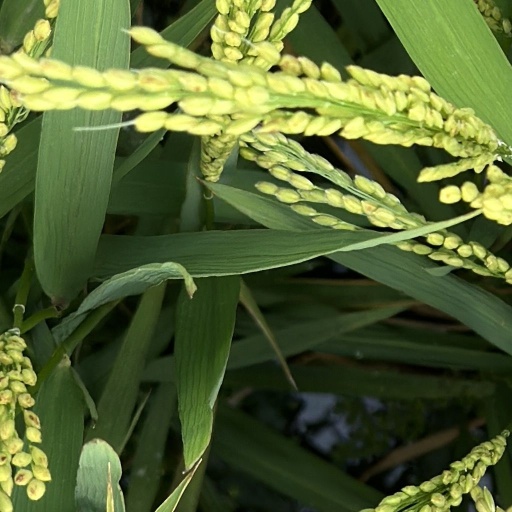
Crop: rice